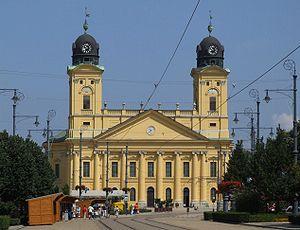
Le Grand Temple de Debrecen, en Hongrie. Magyar: Debrecen - Nagytemplom Polski: Wielki Kościół Ewangelicki w Debreczynie Ślůnski: Mjasto Debreczyn, Madźary. Wjelki wańelicki kośćůł
La grande église réformée de Debrecen est un lieu de culte protestant situé au centre de la ville de Debrecen, en Hongrie, entre la place Kossuth et la place Kalvin. Avec une surface au sol de 1500 m², c'est le plus grande sanctuaire de l'Église réformée de Hongrie. La grande église est construite entre 1805 et 1824 dans un style néoclassique.